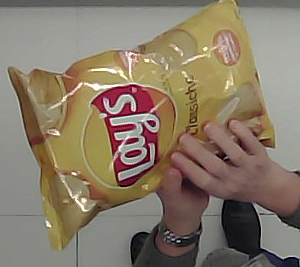
Product: lays_classic